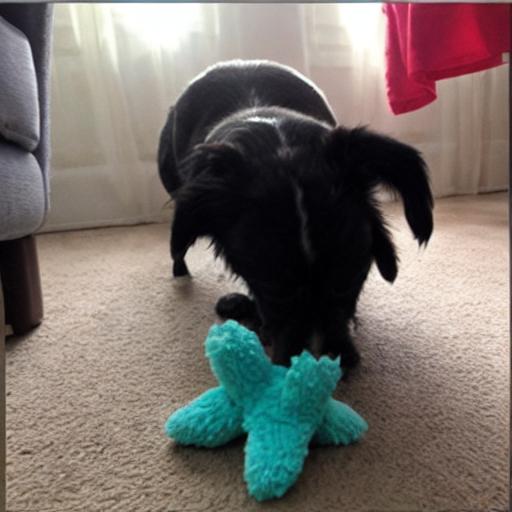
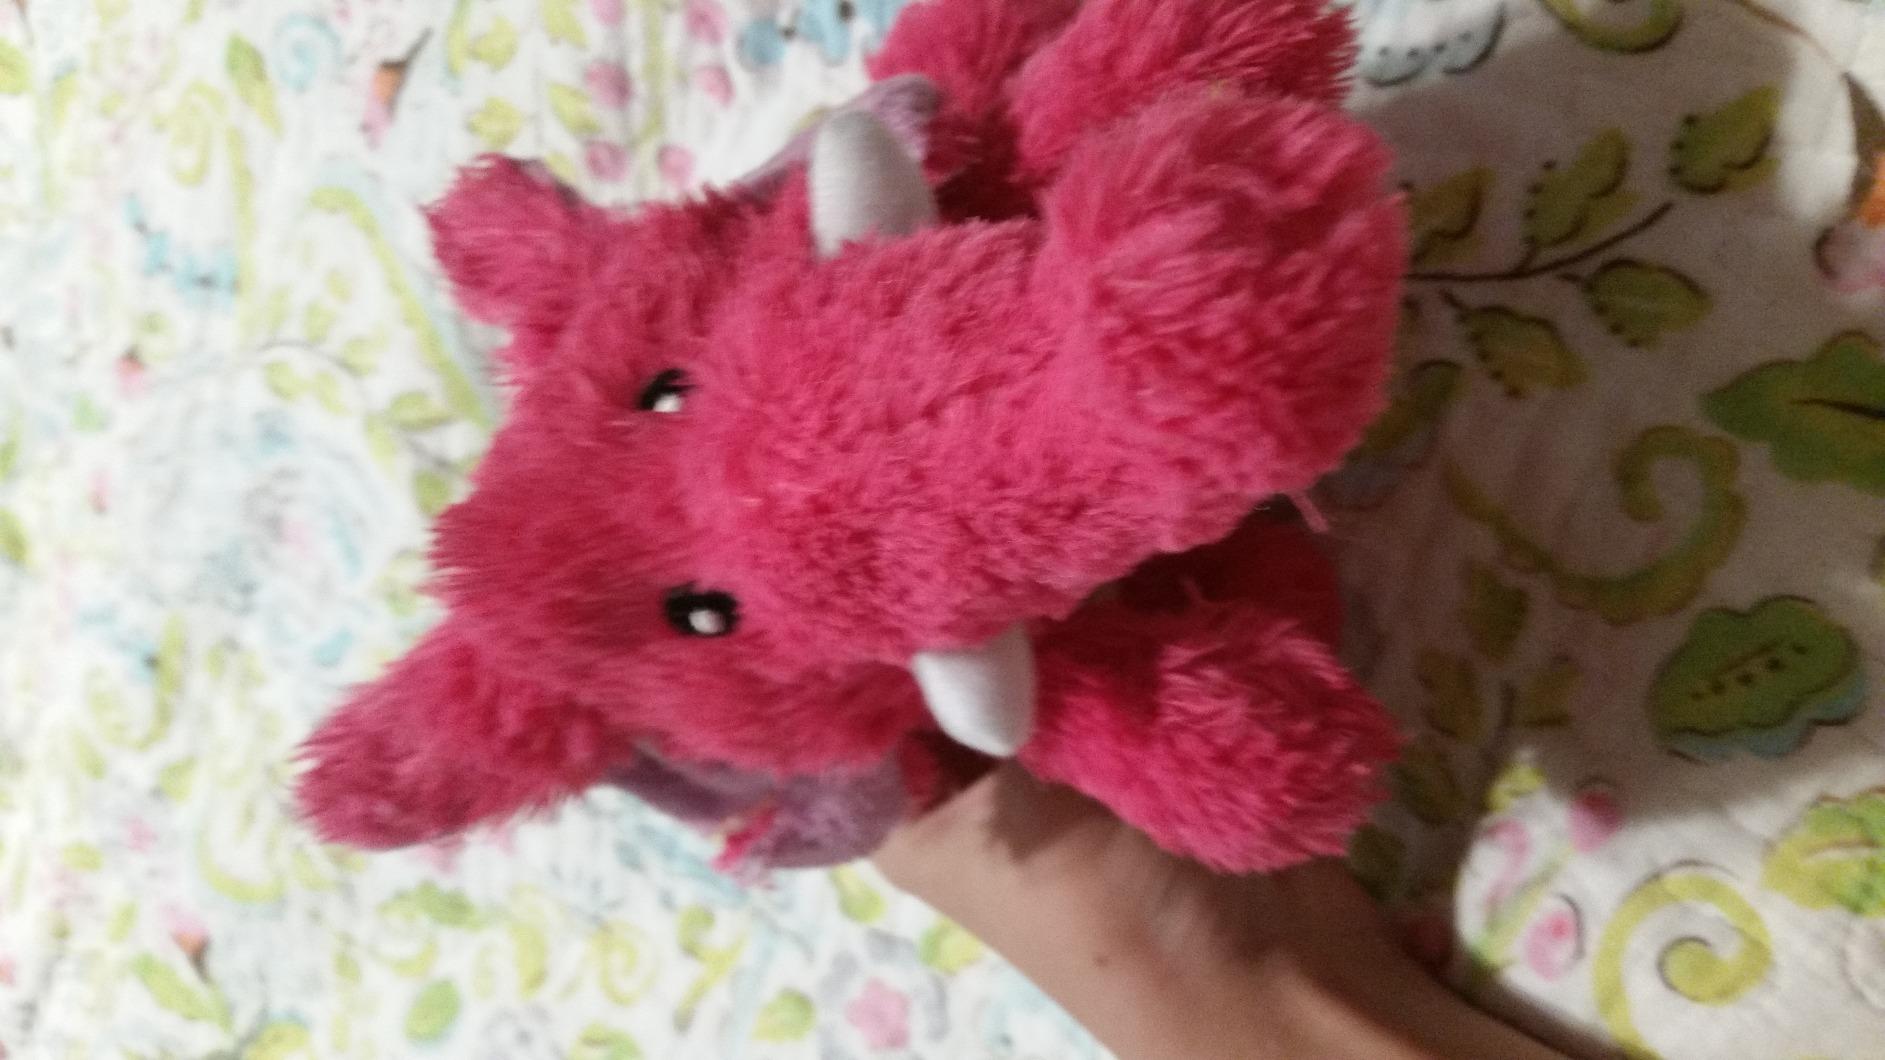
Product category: items_toy
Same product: no